Georgian Byzantine-Rite Catholics

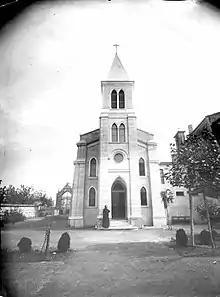
Our Lady of Lourdes Church, Istanbul.

In 1861, in Istanbul, former Mekhitarist priest Fr. Peter Kharischirashvili (Pétre Kharistshirashvili) founded the Servites of the Immaculate Conception, for both for male and female monastics.